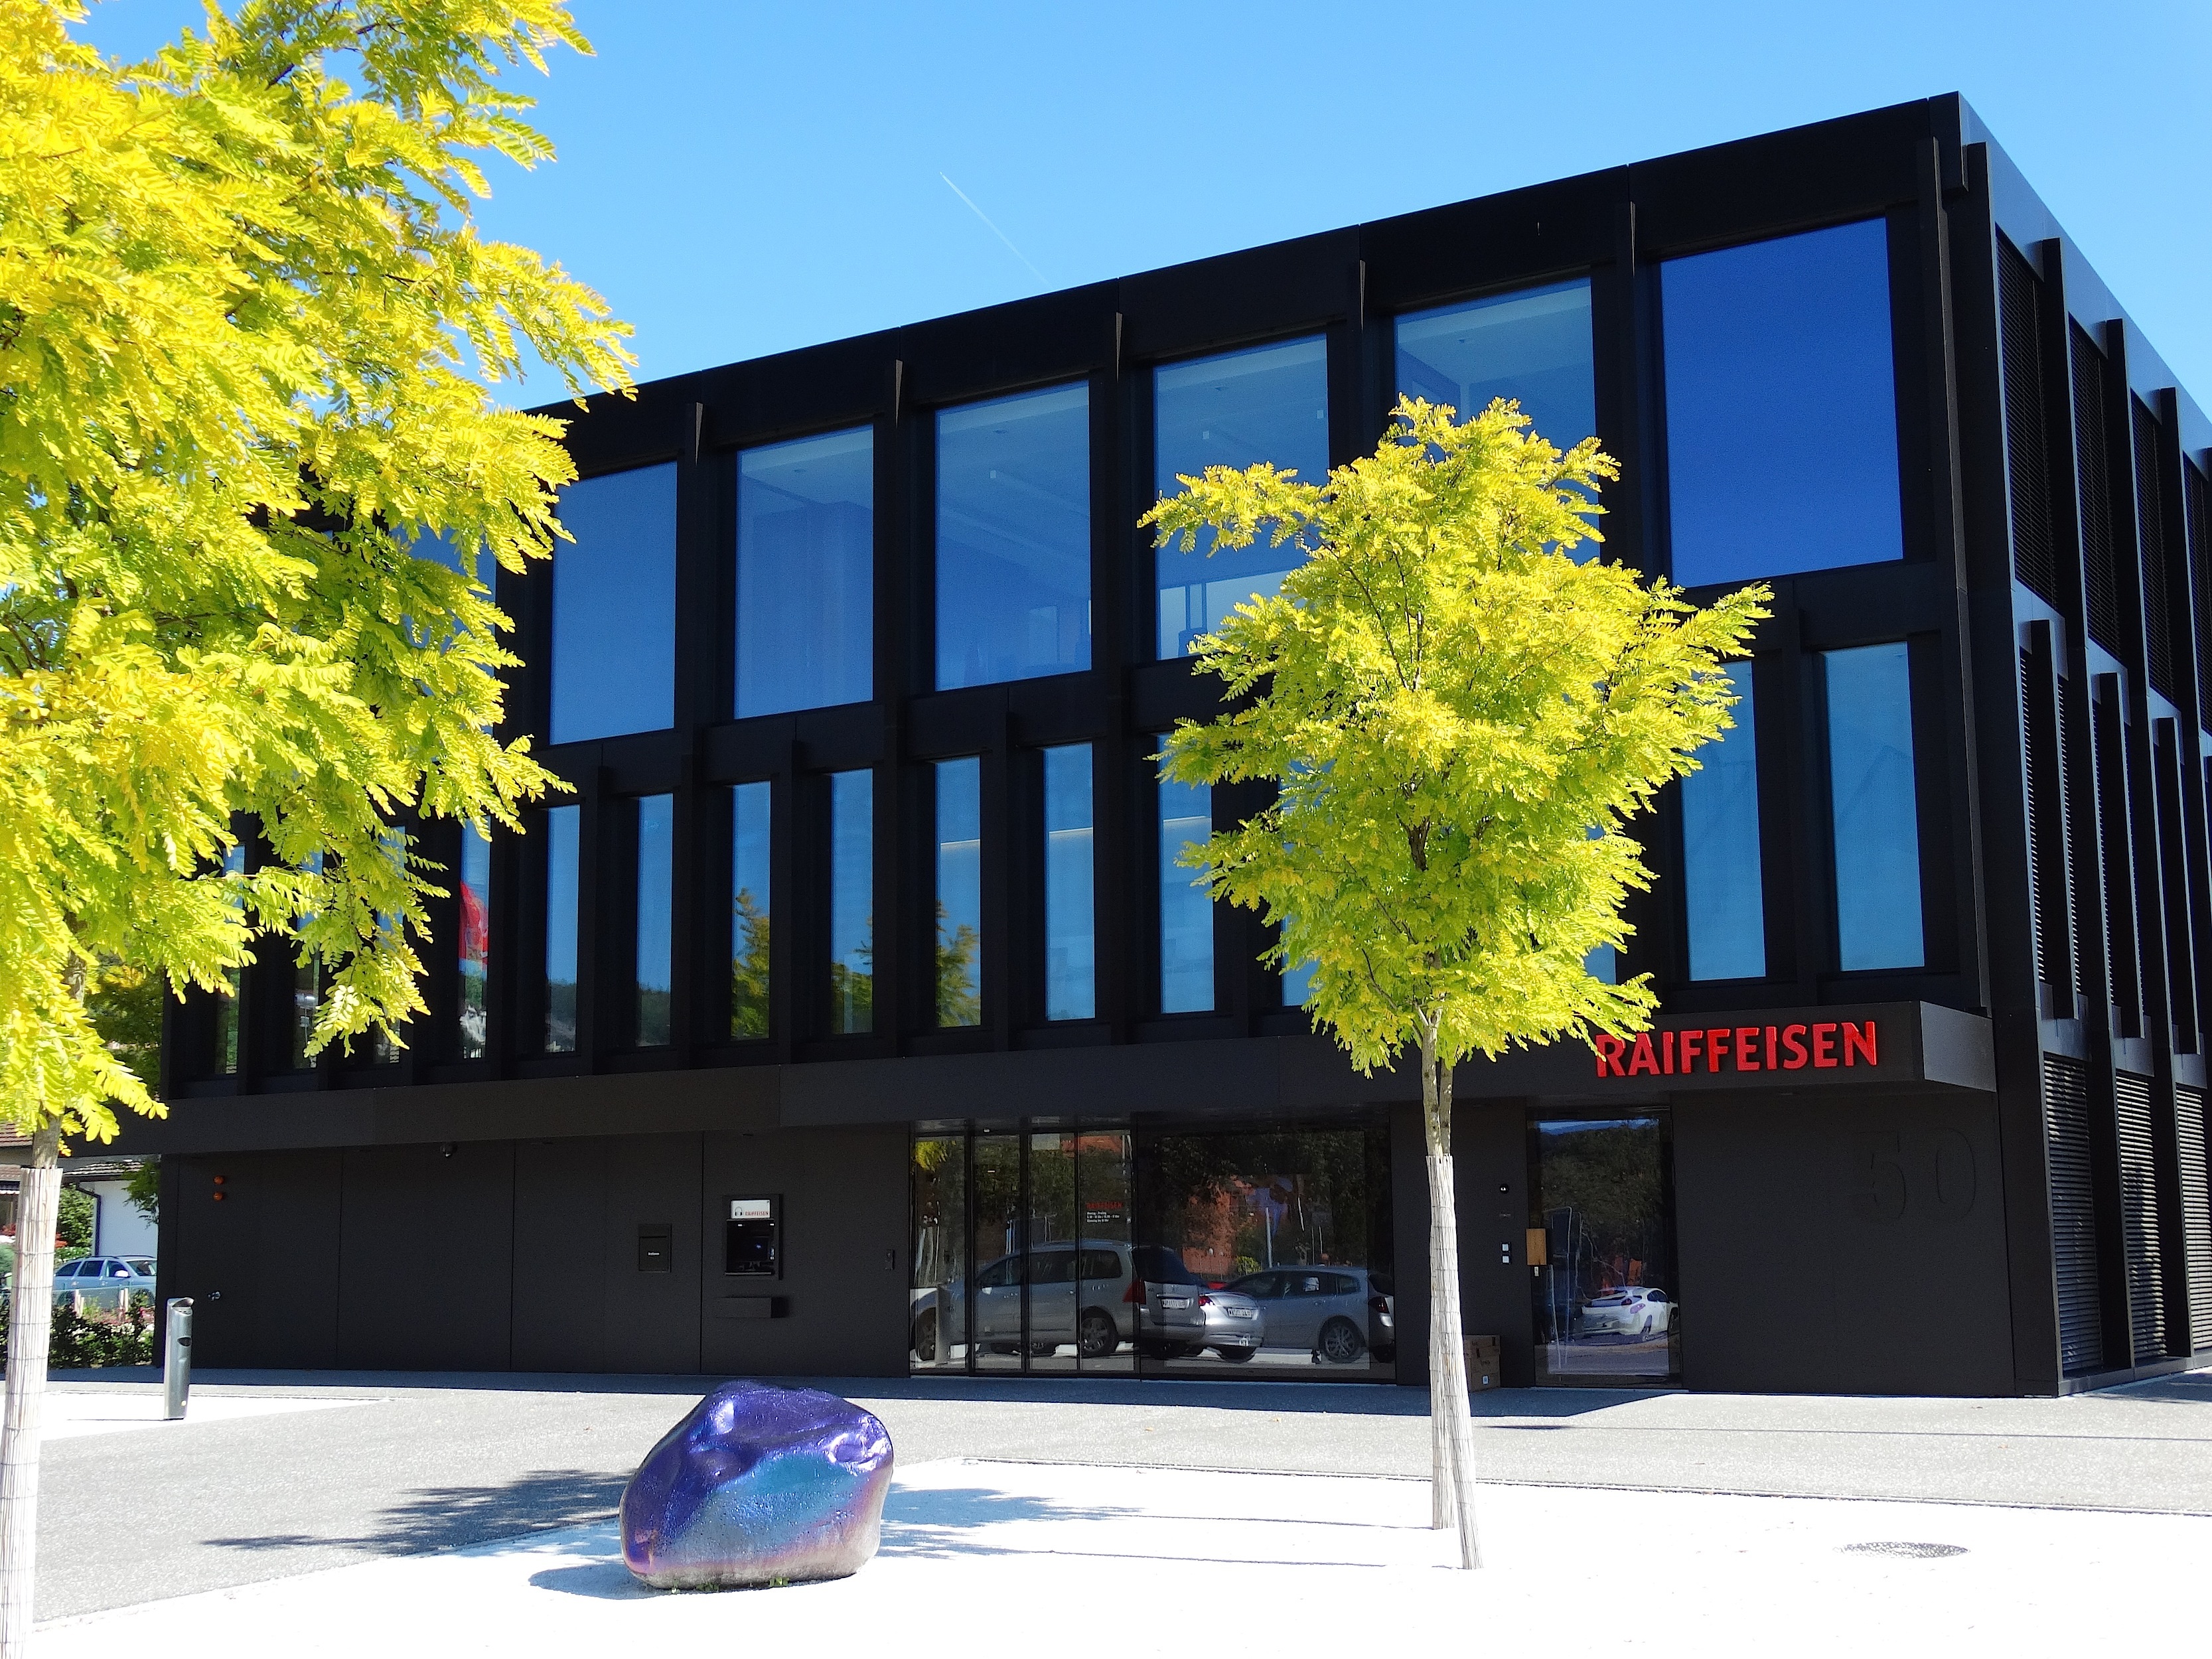
architecture, house, building, home, green, facade, contrast, professional, black, blue sky, skyward, leaves, pavilion, campus, headquarters, green tree